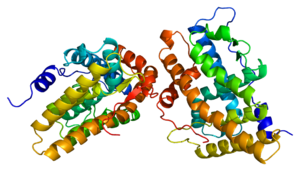
Le récepteur de la progestérone est une protéine de la superfamille des récepteurs nucléaires et de la famille des récepteurs des stéroïdes, liant naturellement la progestérone, qui est la principale hormone progestative dans l'organisme.